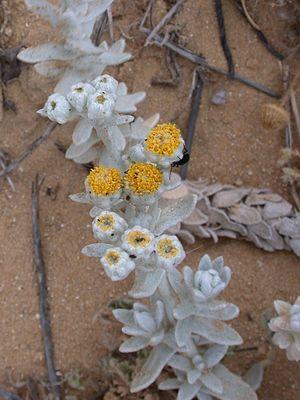
Le site Natura 2000 du massif dunaire de Gâvres-Quiberon, sur la côte du Morbihan, est un ensemble dunaire maritime continu sur 35 kilomètres de littoral sans urbanisation.
La définition première de xérophytes qualifiait des plantes adaptées aux milieux secs. Maintenant le terme xérophyte définit plutôt une plante vivant en milieu aride, capable de résister à de grands déficits d’eau. Ces plantes se rencontrent dans des environnements très variés, tels que les déserts rocailleux, les dunes littorales, mais aussi dans la canopée des forêts tropicales qui n'ont aucune réserve d'eau. Les cactus et d'autres plantes succulentes poussent dans les déserts, alors que certaines broméliacées peuplent la cime des arbres des forêts ombrophiles.